Djedkare Isesi

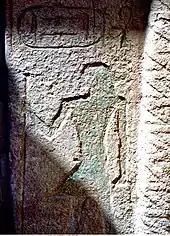
Isesi-ankh as depicted on his false door stela

Djedkare's parentage is unknown; in particular his relation with his predecessors Menkauhor Kaiu and Nyuserre Ini cannot be ascertained. Djedkare is generally thought to have been the son of Menkauhor Kaiu, but the two might instead have been brothers and sons of Nyuserre Ini. Another hypothesis suggests that Djedkare and Menkauhor could have been cousins, being sons of Nyuserre and Neferefre respectively.